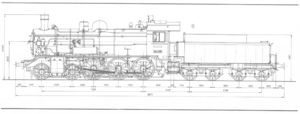
Les Ten wheel numéros 960 à 984 sont des locomotives à vapeur construites par la société Sächsische Maschinenfabrik, sise à Chemnitz, entre 1910 et 1918 pour les chemins de fer de Saxe où elles furent classées : série XII H2 n° ?? à ??. Elles furent attribuées à l'Administration des chemins de fer de l'État au titre des prestations d'armistice à la suite de la Première Guerre mondiale. Elles étaient des machines à trois essieux moteurs couplés de la classe des 230.